Ivan Sklyarov

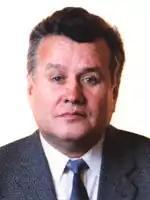

Ivan Petrovich Sklyarov (22 June 1948 – 26 February 2007) was a Russian politician. He served as the Mayor of Nizhny Novgorod 1994–1997, and the Governor of Nizhny Novgorod Oblast in 1997–2001. He was also awarded the title of Honorary Citizen of Nizhny Novgorod.